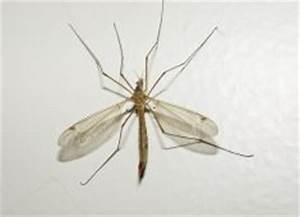
spider